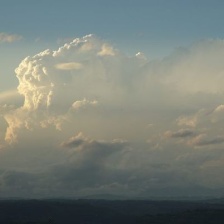
Cloud type: Cumulonimbus